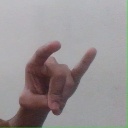
अक्षर: च